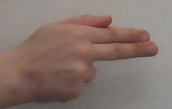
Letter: ghain